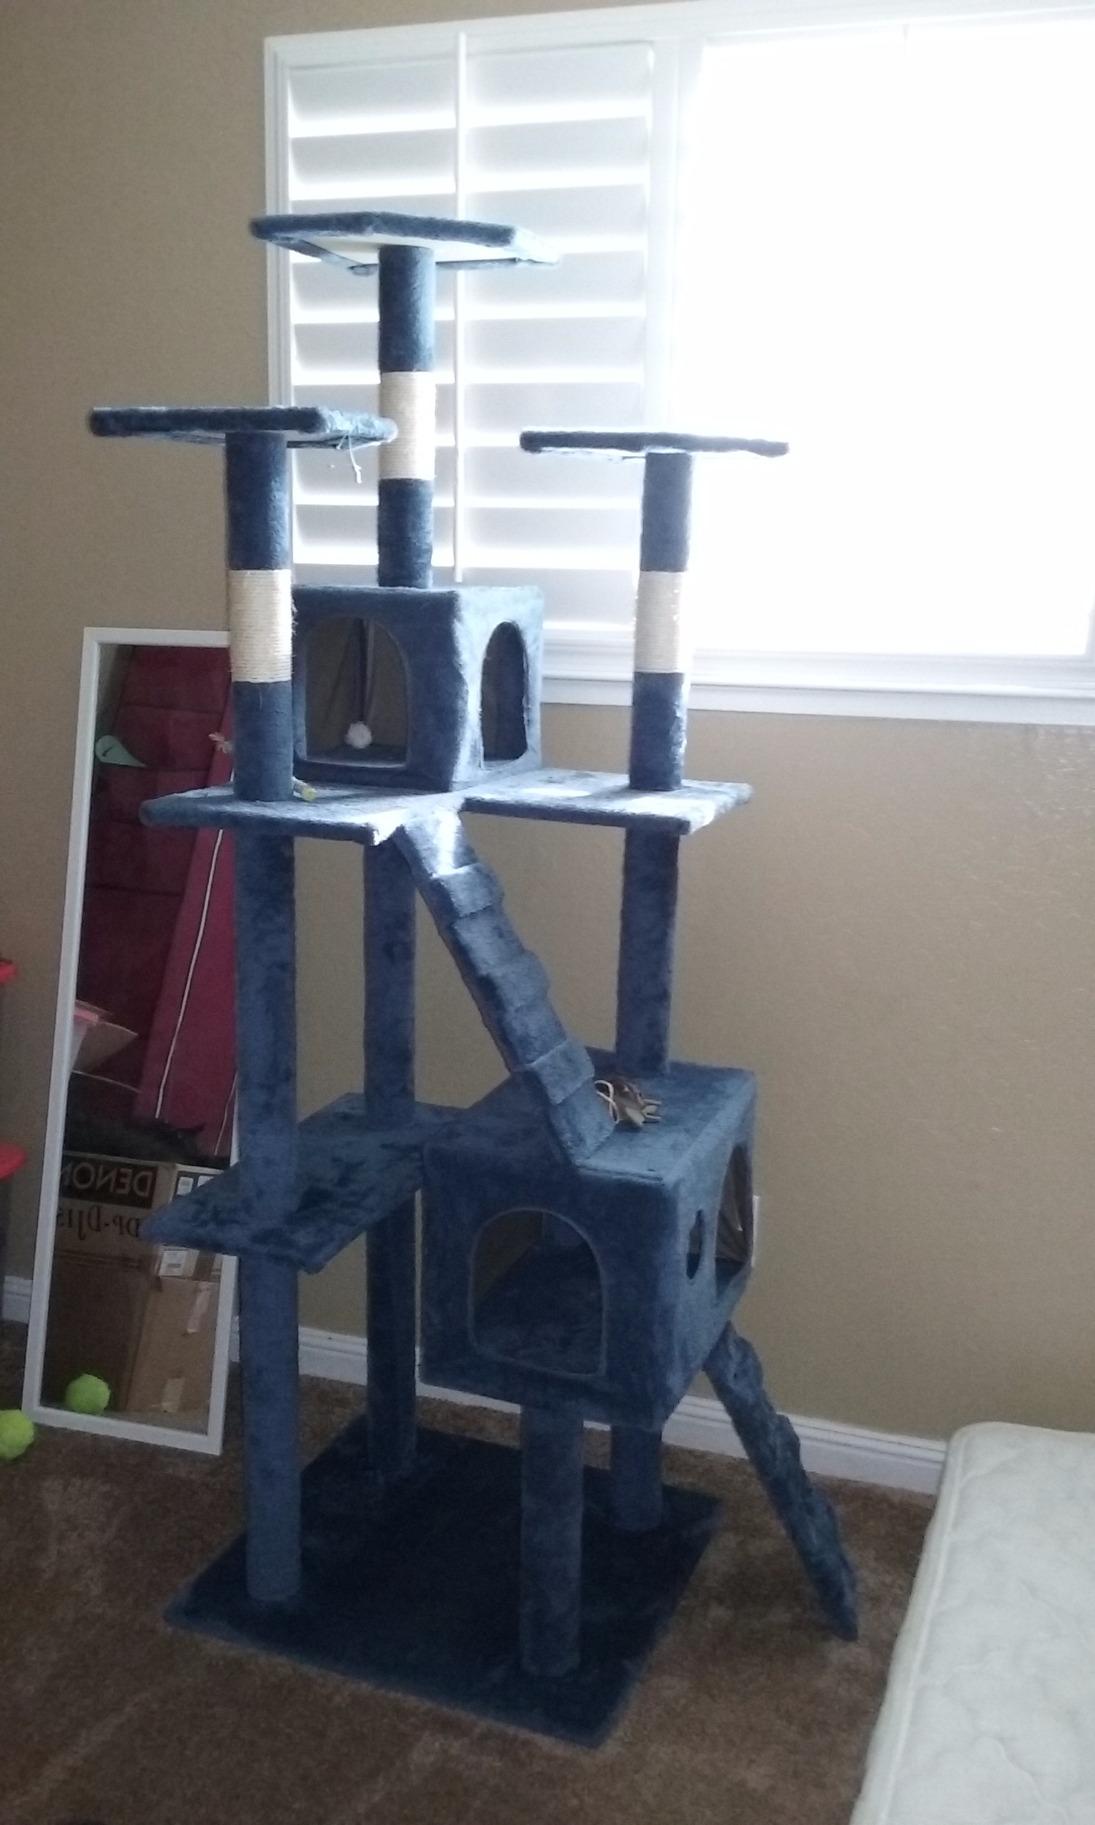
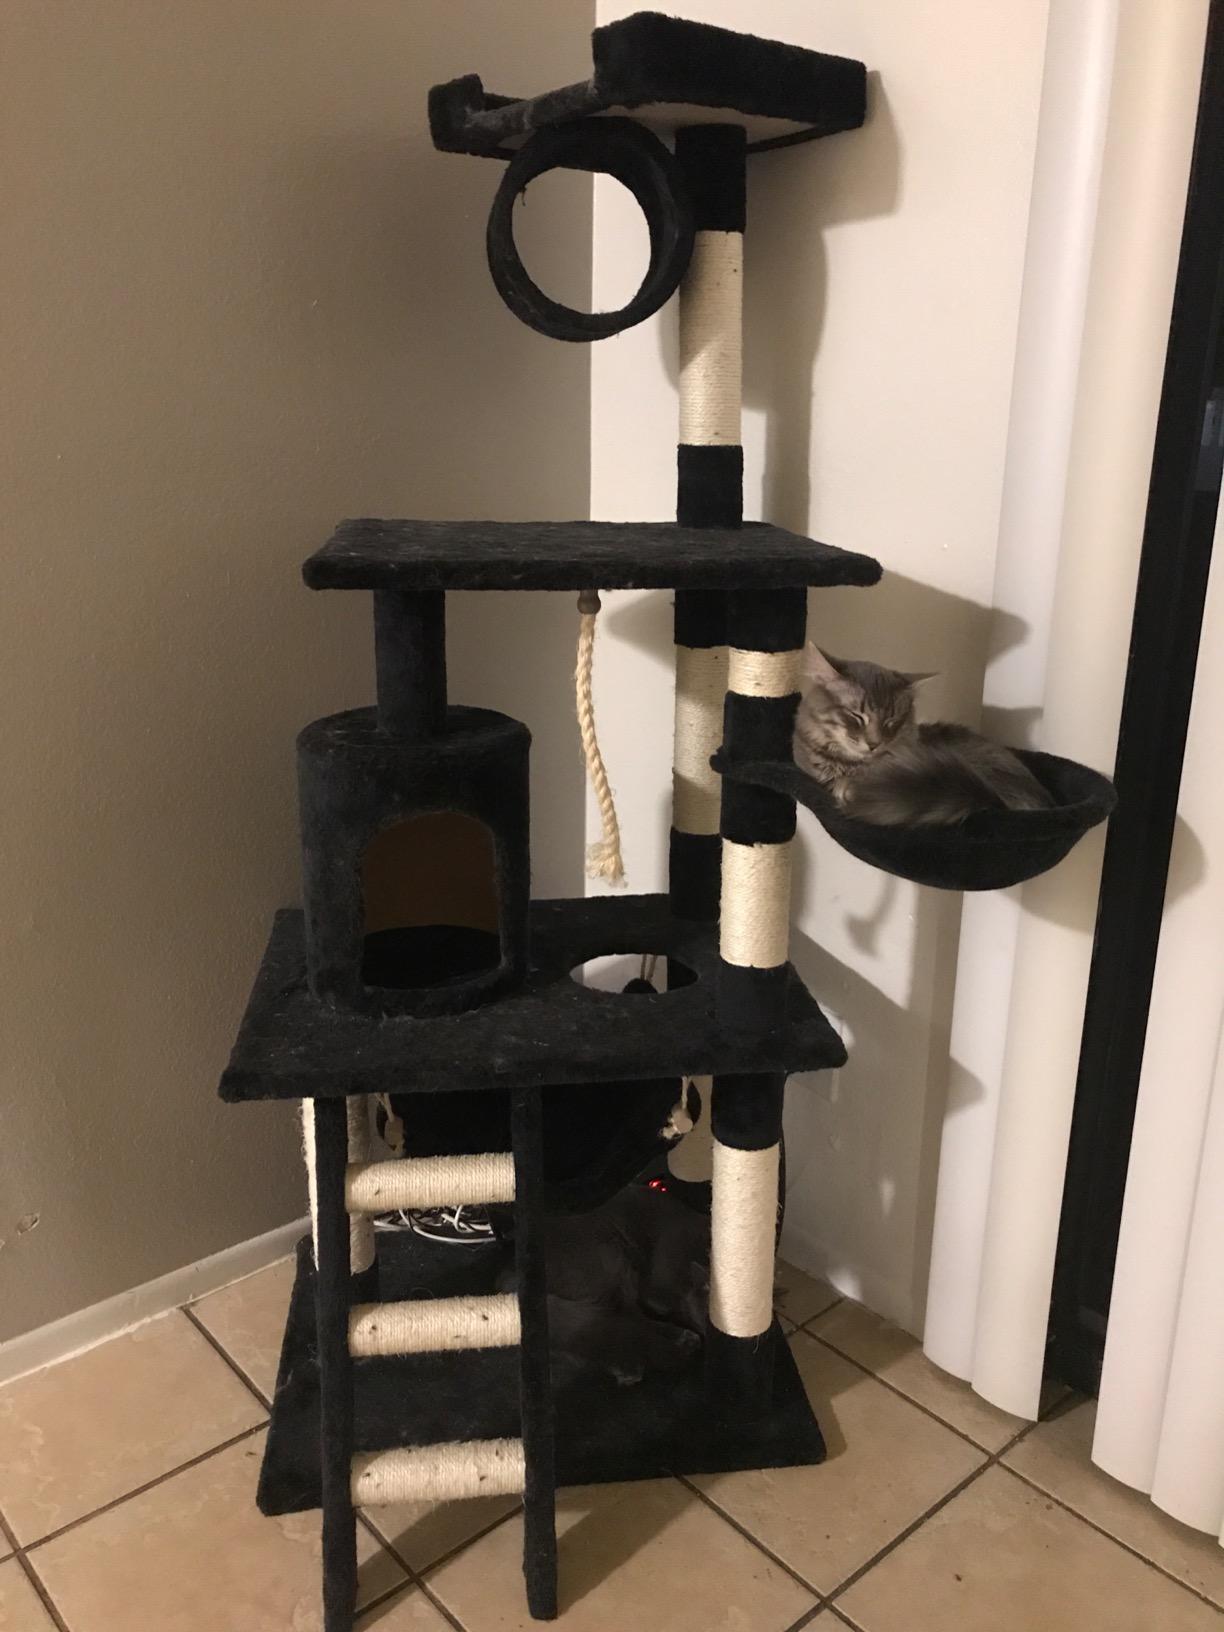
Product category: items_cat tree
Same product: no